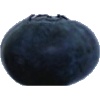
Label: Blueberry 1